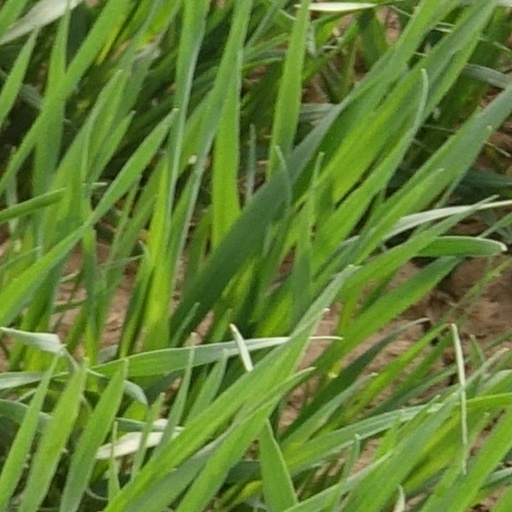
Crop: wheat